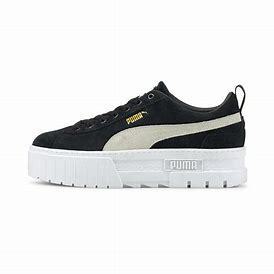
Brand: Puma
Model: Mayze